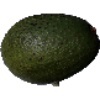
Label: Avocado 1